Fanny Simonsen

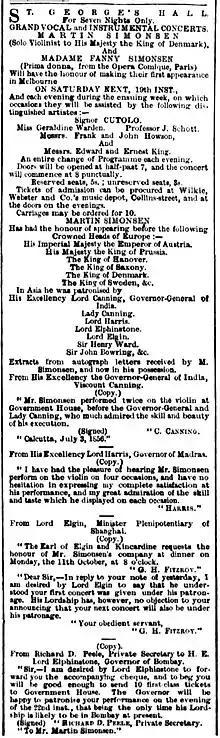
The Simonsens' first Australian advertisement

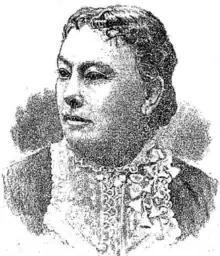
Fanny Simonsen 1890

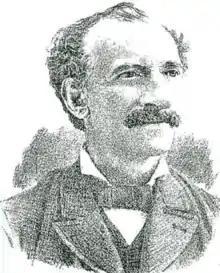
Martin Simonsen c. 1889

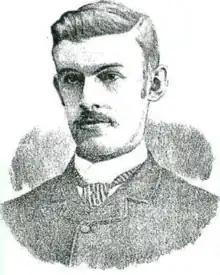
Jules Simonsen c. 1890

Born Françoise De Haes or Dehaes, Fanny Simonsen was a French lyric soprano, who claimed aristocratic parentage and had studied under Manuel Garcia II. She had on occasion shared the Paris stage with Madame Carvalho, and played "prima donna" roles in Brussels and the great French provincial cities. She married the eminent Danish violinist Martin Simonsen, and for nine years restricted her appearances to the concert stage in Europe and California.